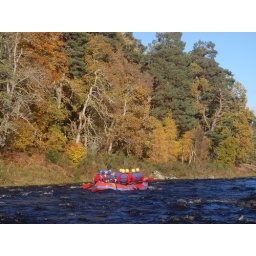
white water rafting two day adventure stag weekend. three sections of the Findhorn river over two days.